San Francisco Historic Trolley Festival

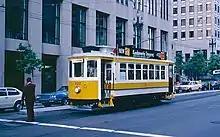
Porto car 122, a 1909 Brill trolley, participated in only one Trolley Festival and was then sold by its owners to a Dallas group. However, similar car 189 ran in all five festivals.

The 1934-built Blackpool car was a type that, in its home city, had gained the nickname "boat" tram, as its low-riding, open-top form was evocative of a boat "sailing" along the street.